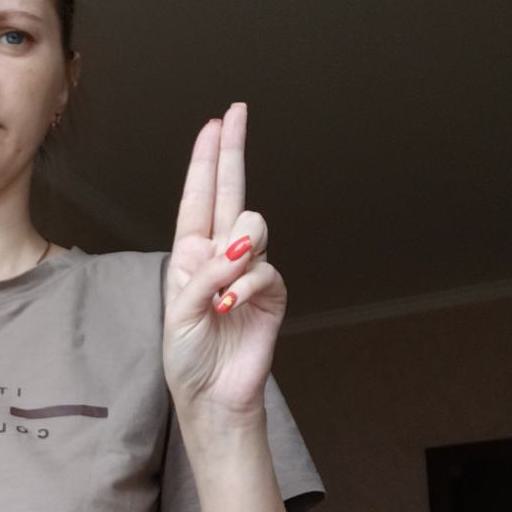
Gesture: two_up